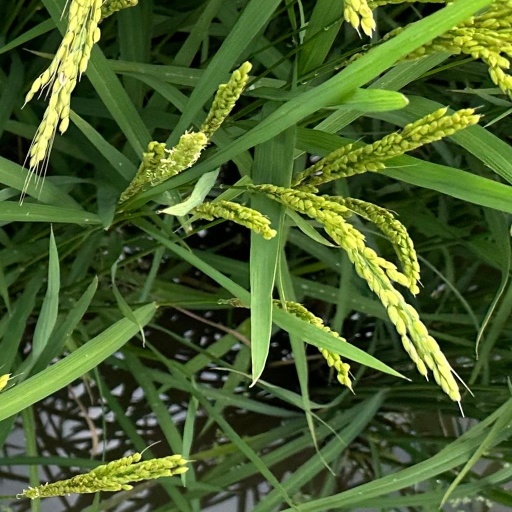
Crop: rice